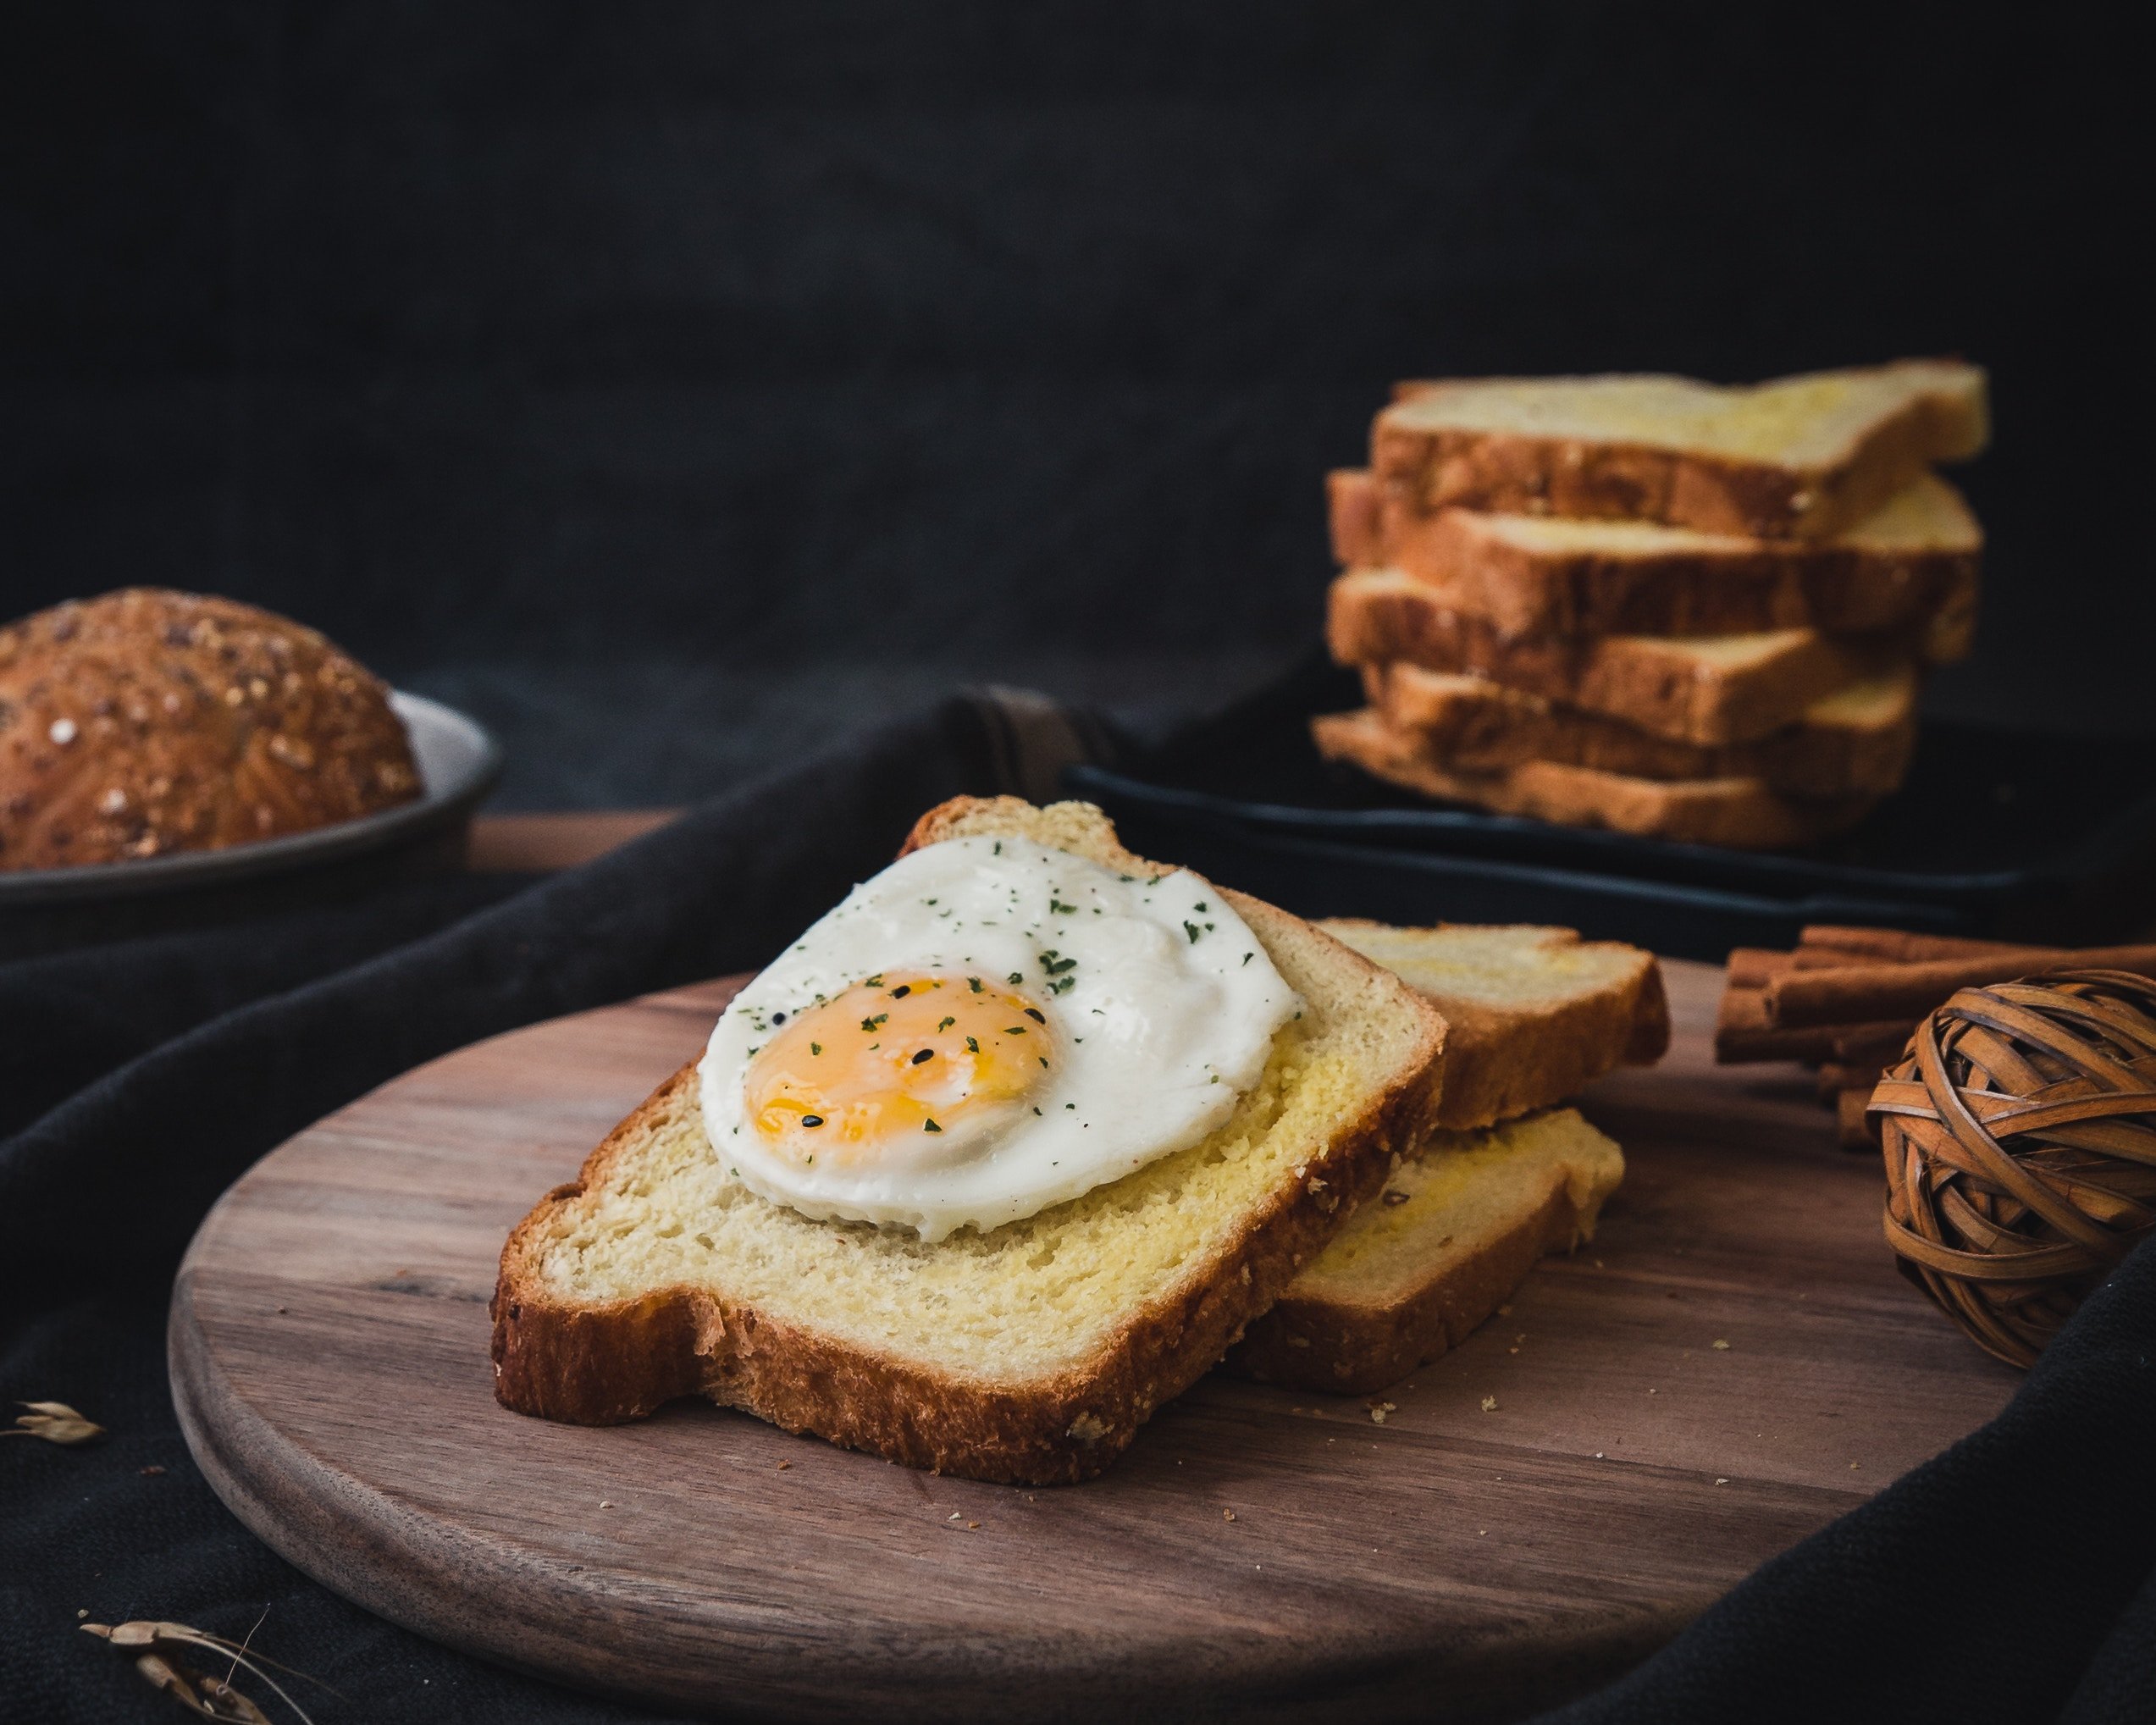
dish, food, cuisine, ingredient, toast, baked goods, fried egg, breakfast, staple food, sliced bread, finger food, cheese spread, bread, produce, Creamed eggs on toast, Texas toast, brunch, poached egg, cheese, zwieback, dairy, camembert cheese, butter, dessert, Melba toast, soda bread